City System

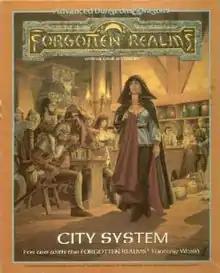

City System is an accessory for the "Advanced Dungeons & Dragons" fantasy role-playing game. It was written by Jeff Grubb and Ed Greenwood, and published in 1988 by TSR. It includes extensive and detailed maps of the city of Waterdeep, and was intended to serve as a companion to "Waterdeep and the North". The sheer expanse of the maps drew praise from Ken Rolston of "Dragon" magazine, although he criticized their lack of personality and utility.